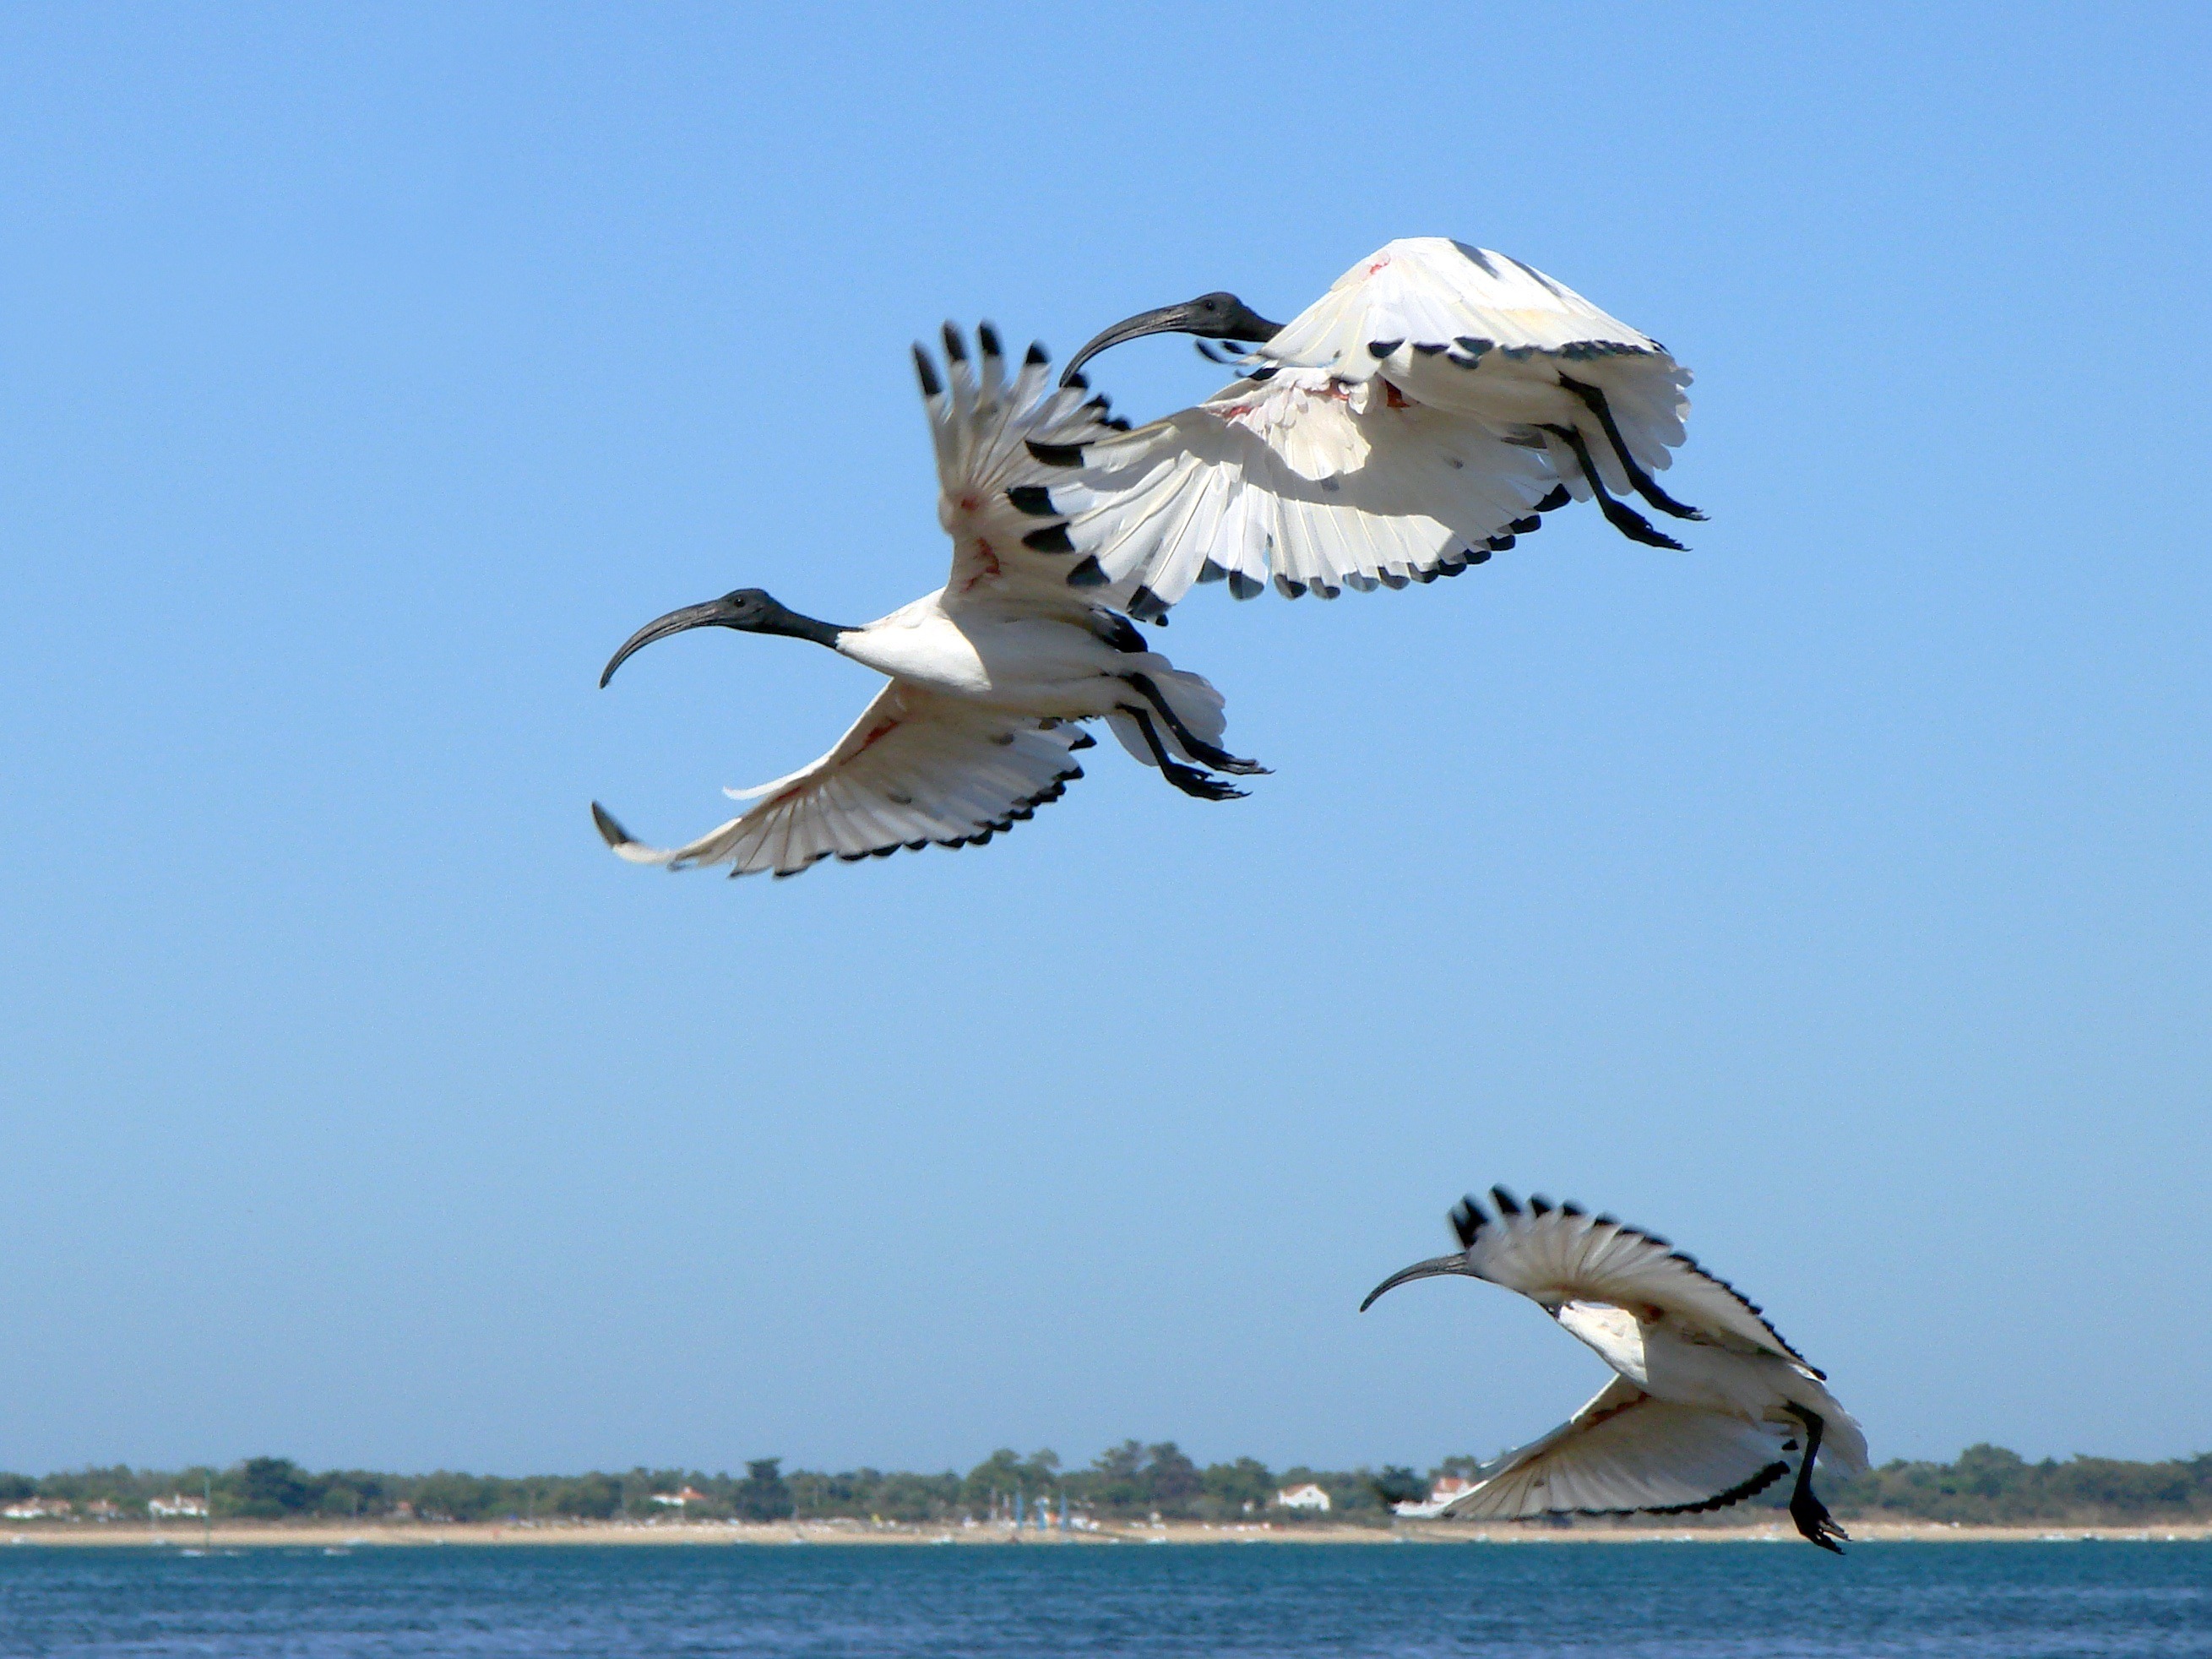
water, nature, bird, wing, pelican, seabird, flying, france, macro, flight, bay, harbor, port, fauna, close up, birds, outside, vertebrate, ibis